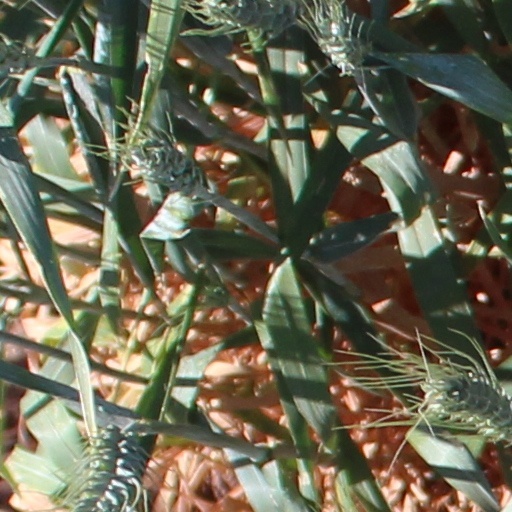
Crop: wheat